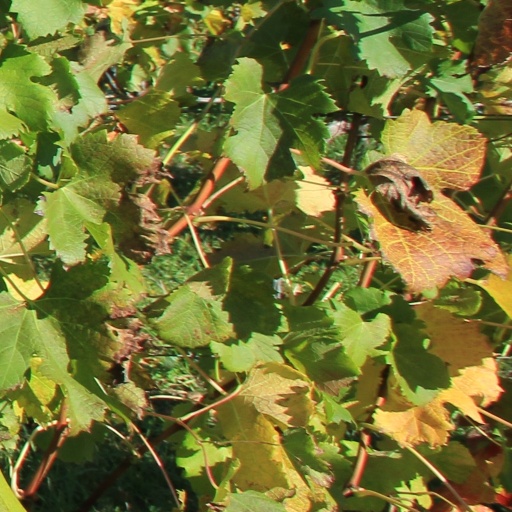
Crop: grape